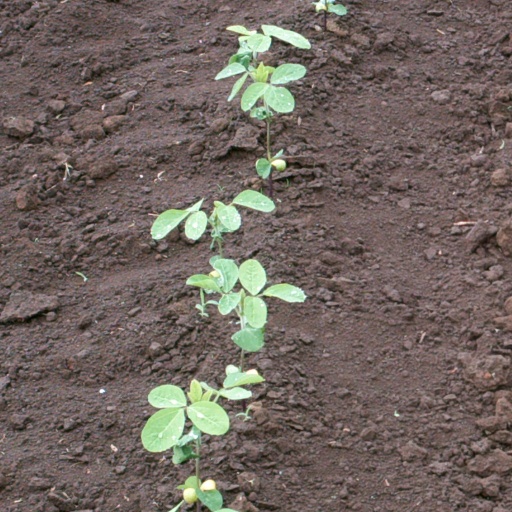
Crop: soybean